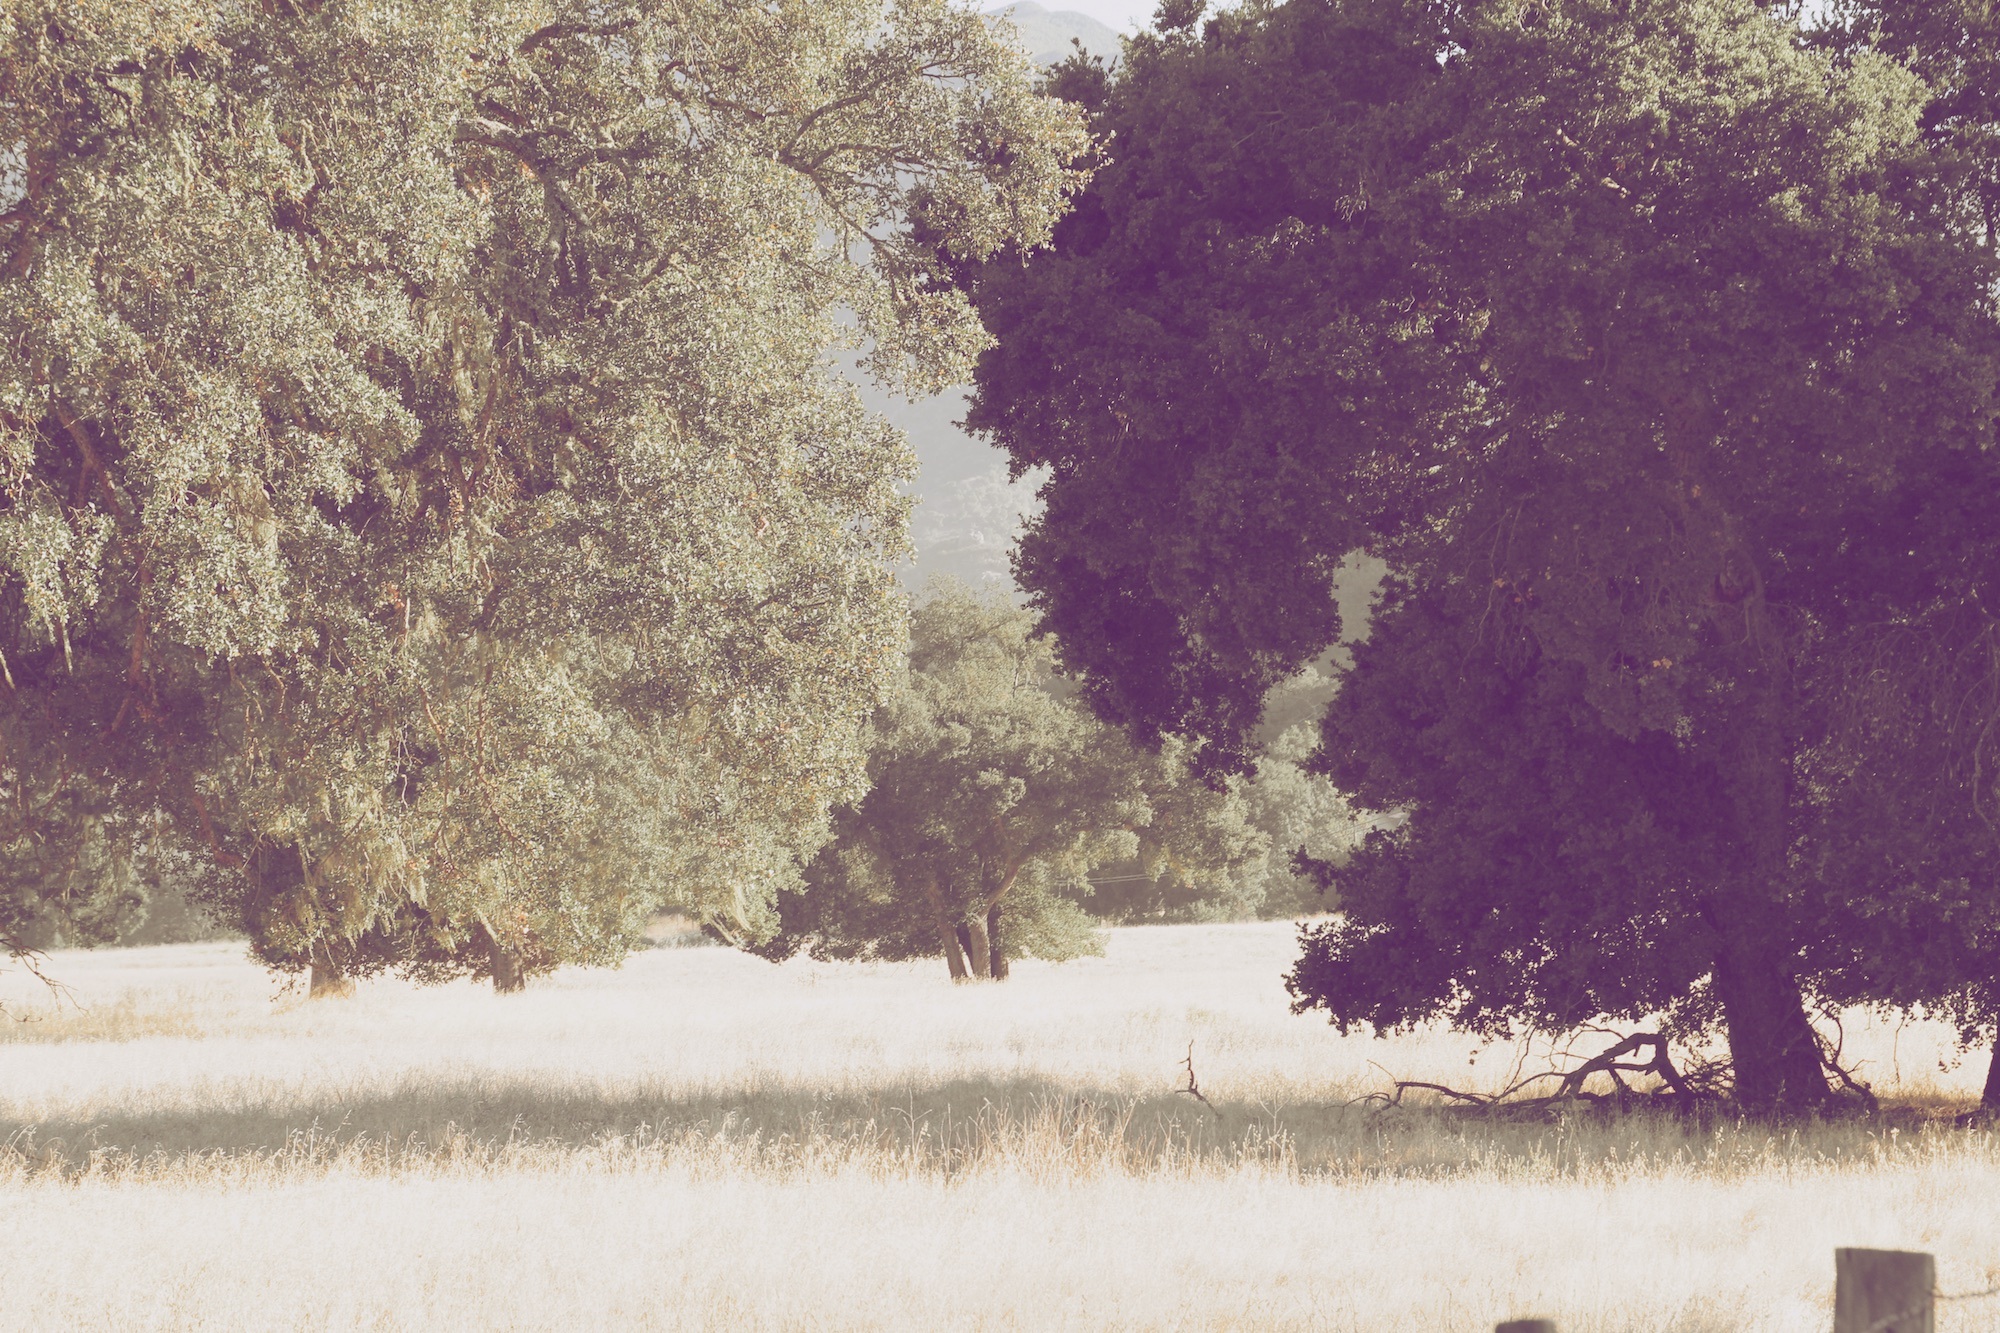
tree, nature, grass, outdoor, snow, winter, plant, meadow, morning, flower, frost, summer, spring, green, autumn, park, weather, botany, garden, flora, season, trees, sunny, vegetation, bright, rural area, atmospheric phenomenon, woody plant